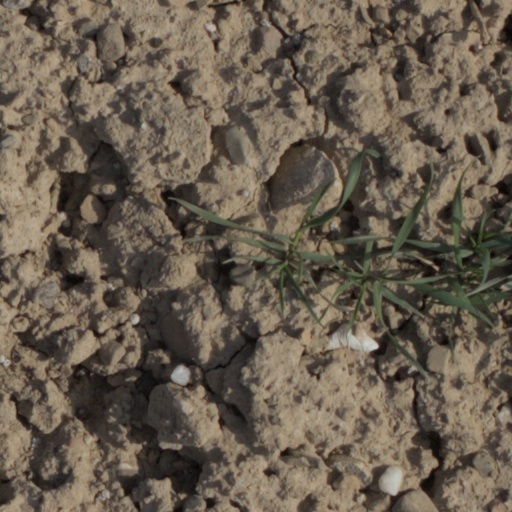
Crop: wheat